Nick Van Exel

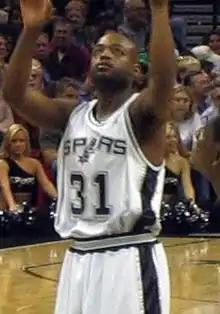
Van Exel with the Spurs in 2005

Nickey Maxwell Van Exel (born November 27, 1971) is an American professional basketball coach and former player who last served as an assistant coach for the Atlanta Hawks of the National Basketball Association (NBA). Van Exel played for six NBA teams from 1993 through 2006. He was an NBA All-Star with the Los Angeles Lakers in 1998.